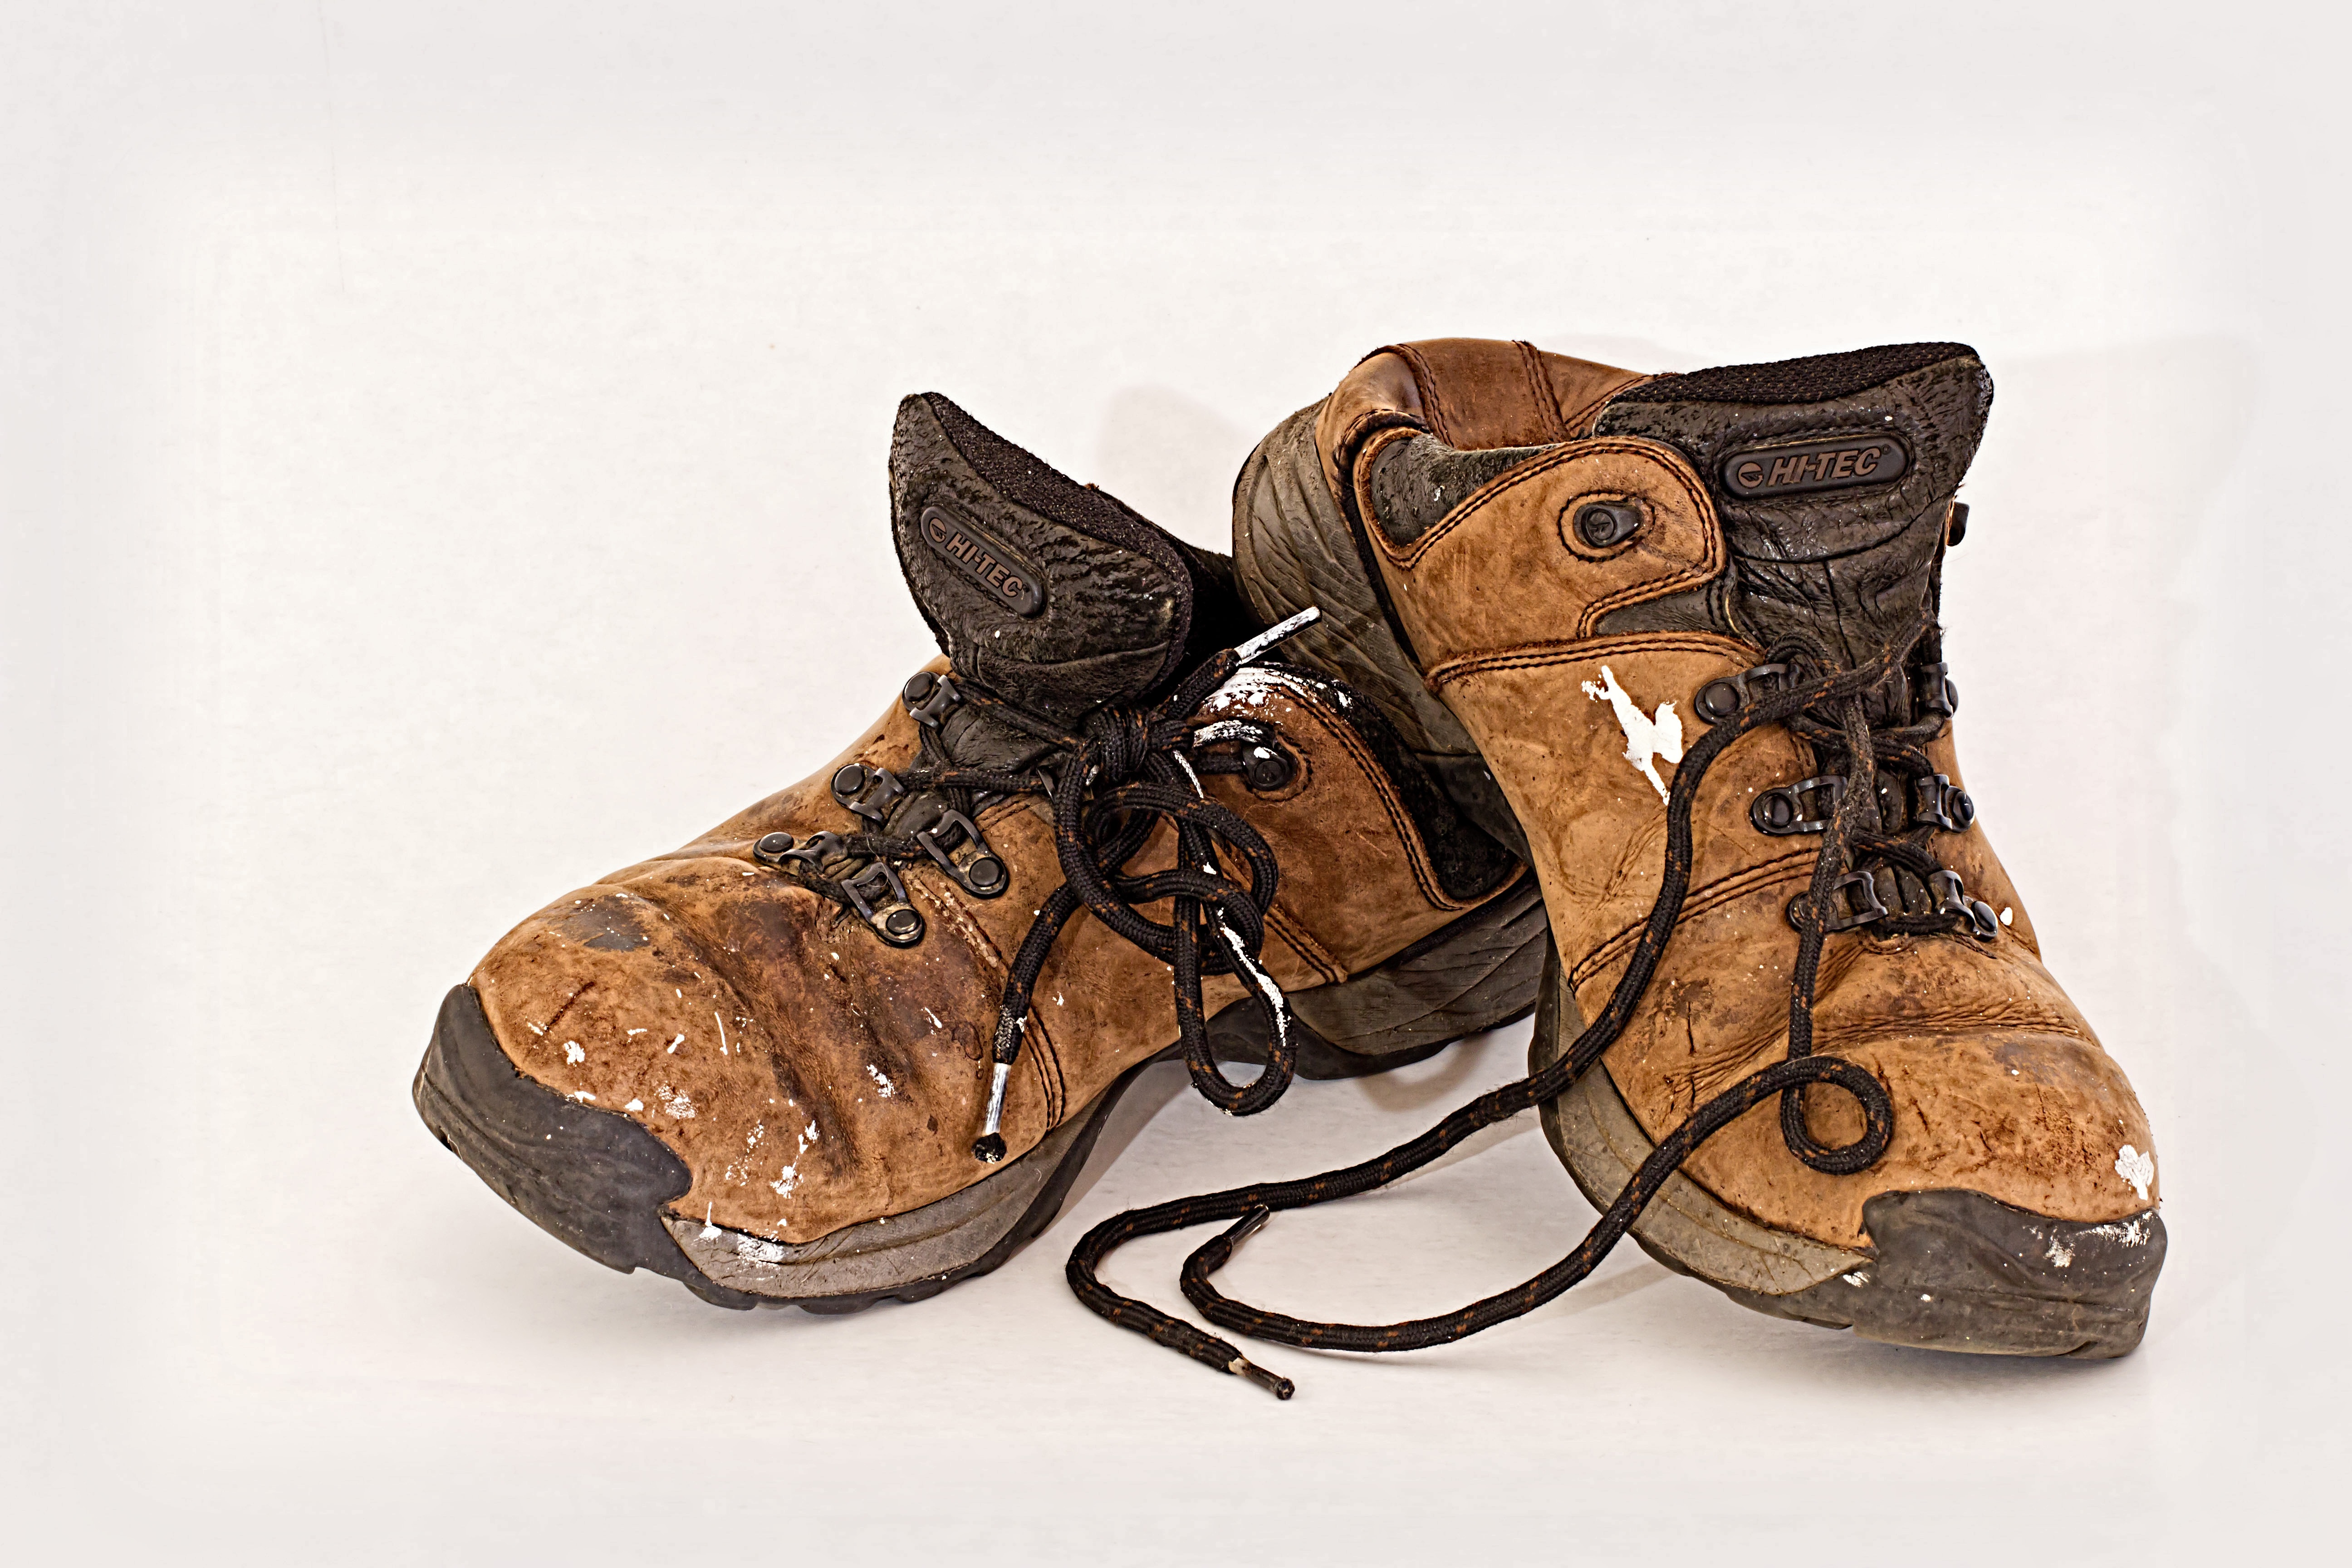
shoe, leather, boot, leg, brown, dirty, rugged, textile, worn, footwear, used, labourer, old shoes, labour, cowboy boot, outdoor shoe, workboot